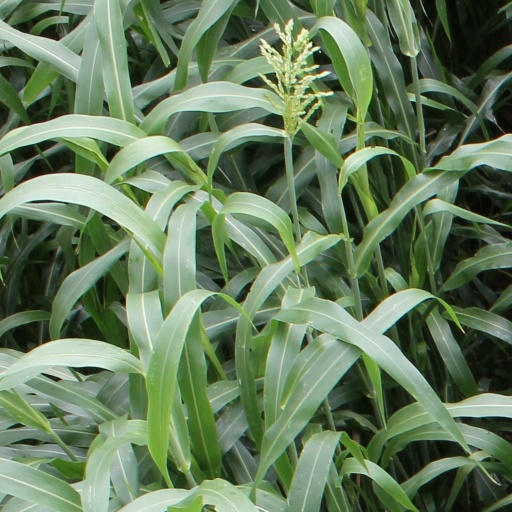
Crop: sorghum